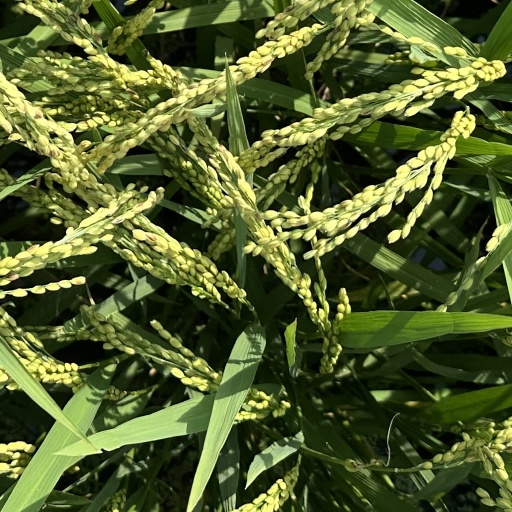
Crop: rice